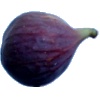
Label: fig